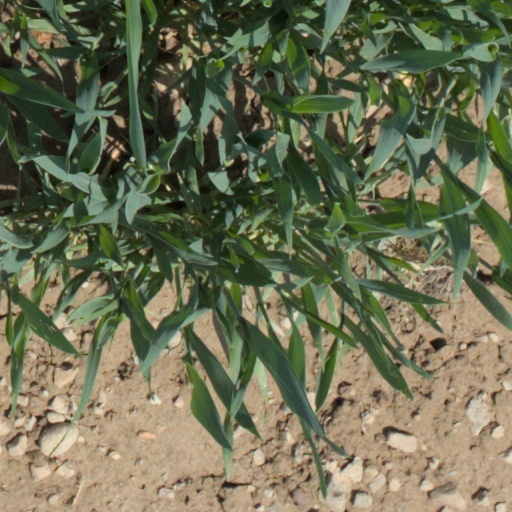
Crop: wheat